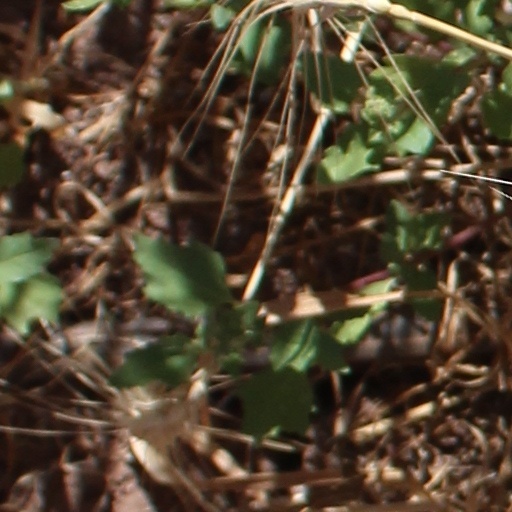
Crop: wheat